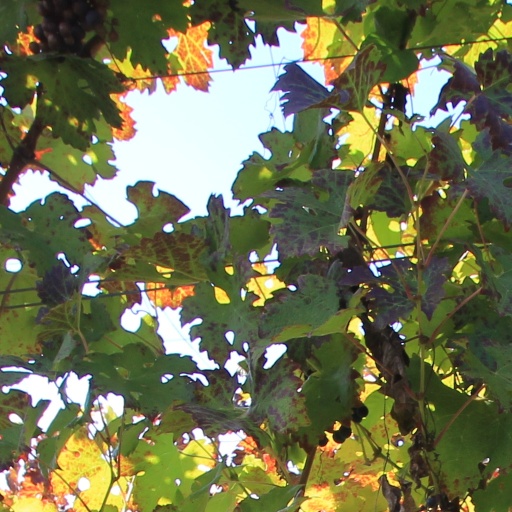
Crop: grape